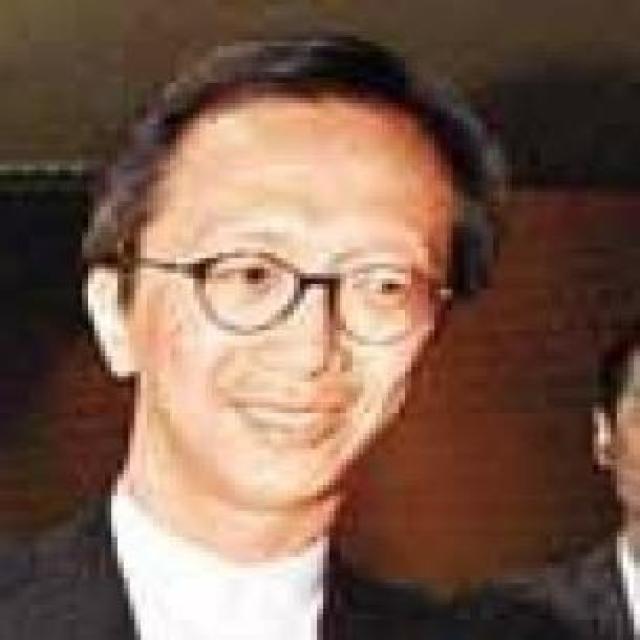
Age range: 45-64